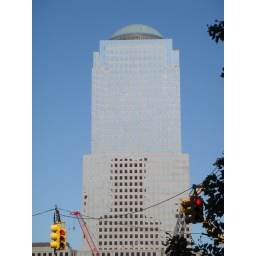
a beautiful day in the financial district. WTC towers were formerly between me and this building